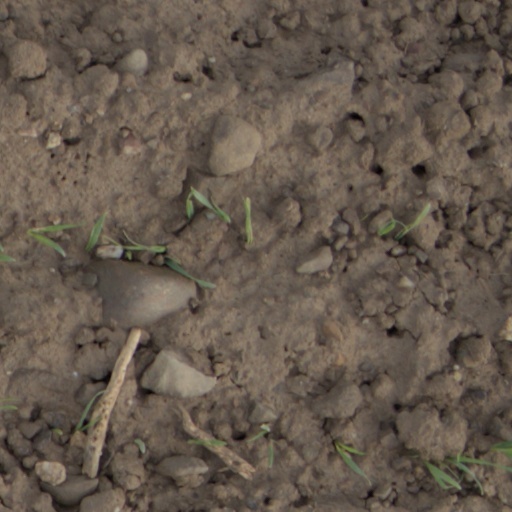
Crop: wheat